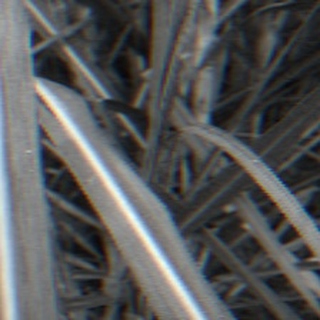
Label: sugarcane_bacterial_blight